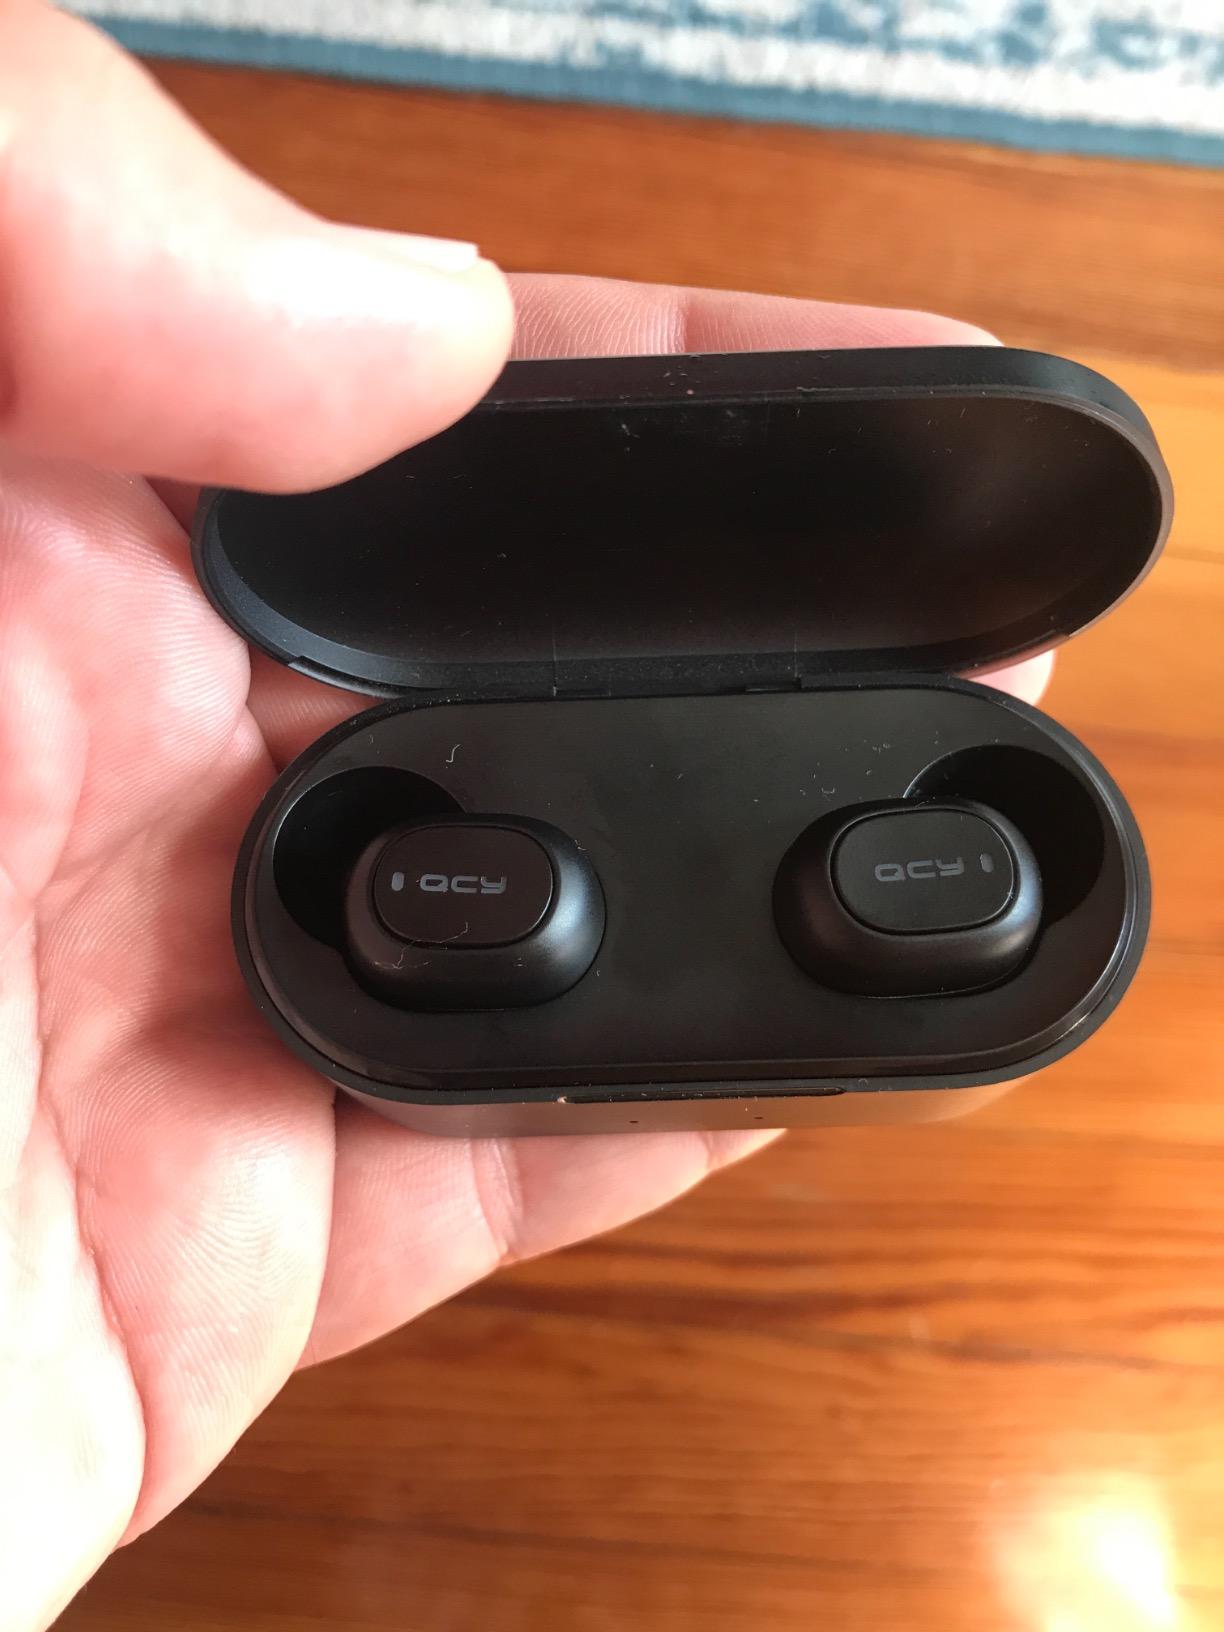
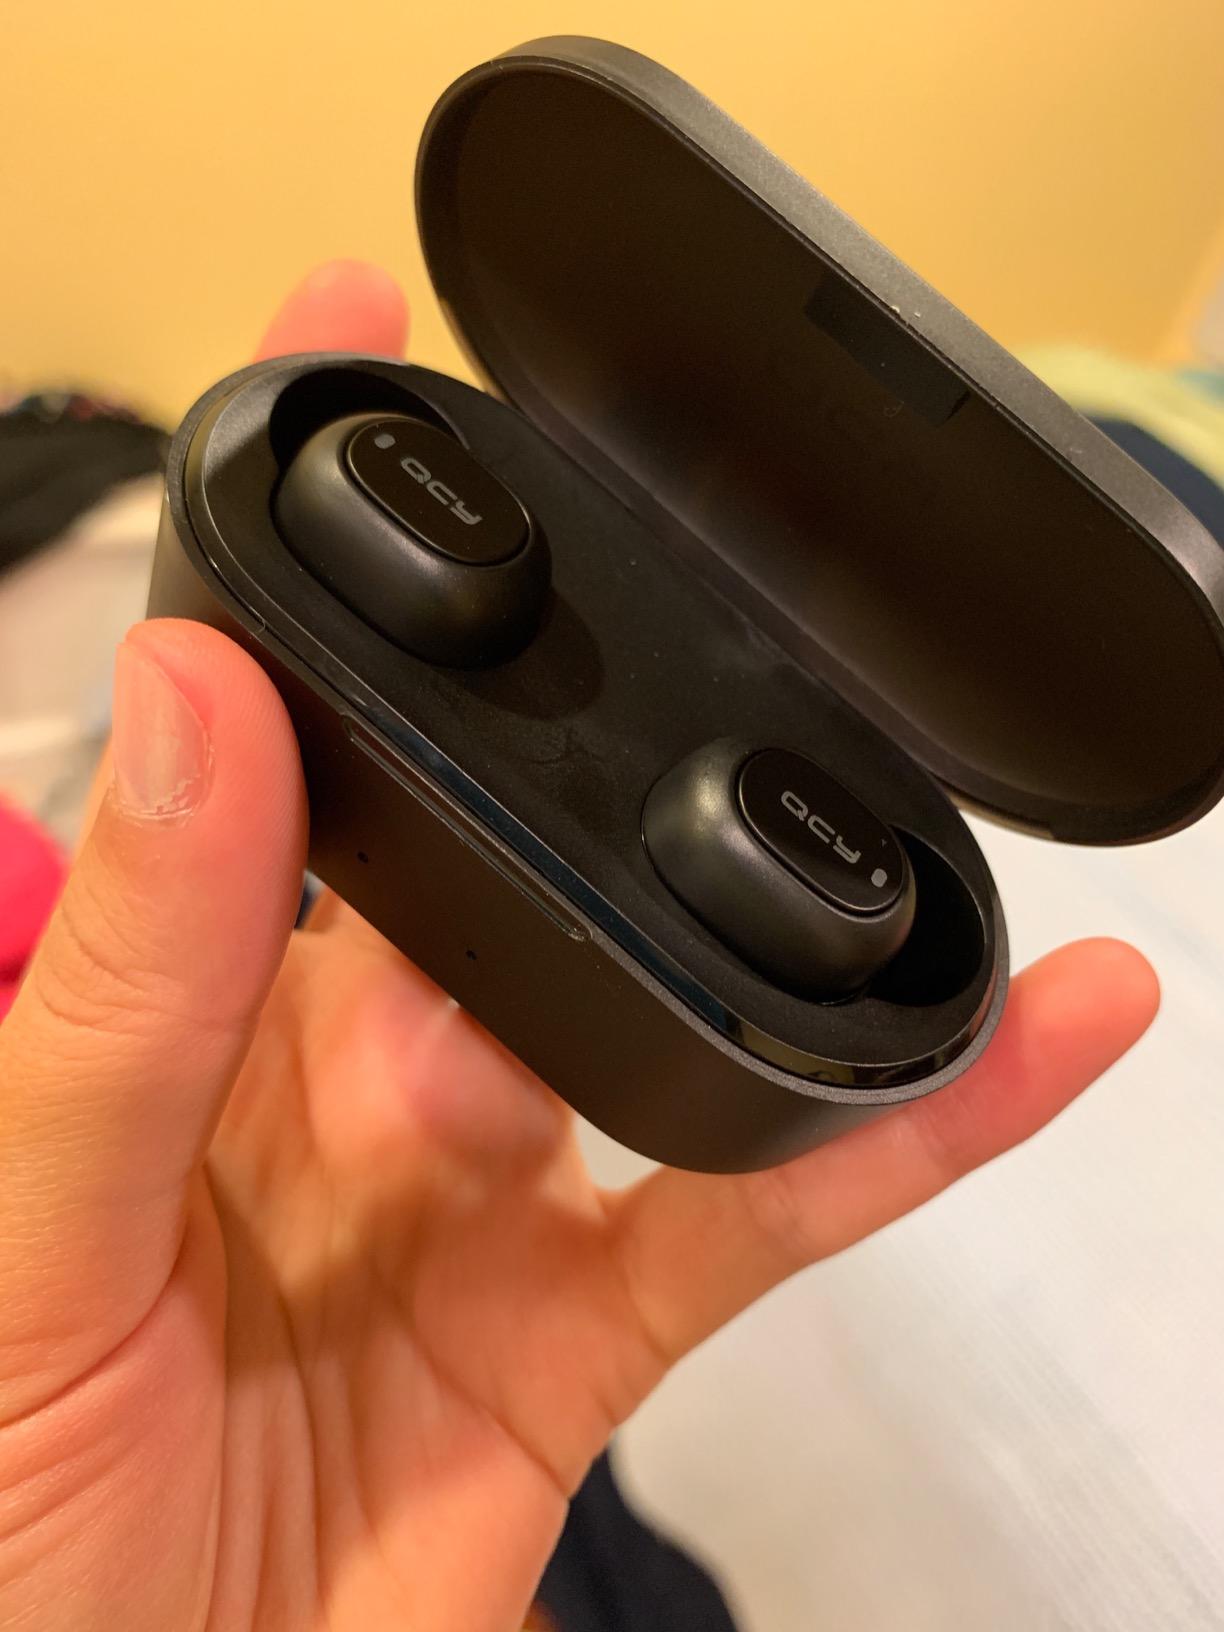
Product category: earbuds
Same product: yes